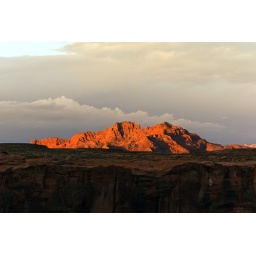
From Horseshoe Bend overlook at sunrise. The mountains in the distance at full zoom, morning golden glow..